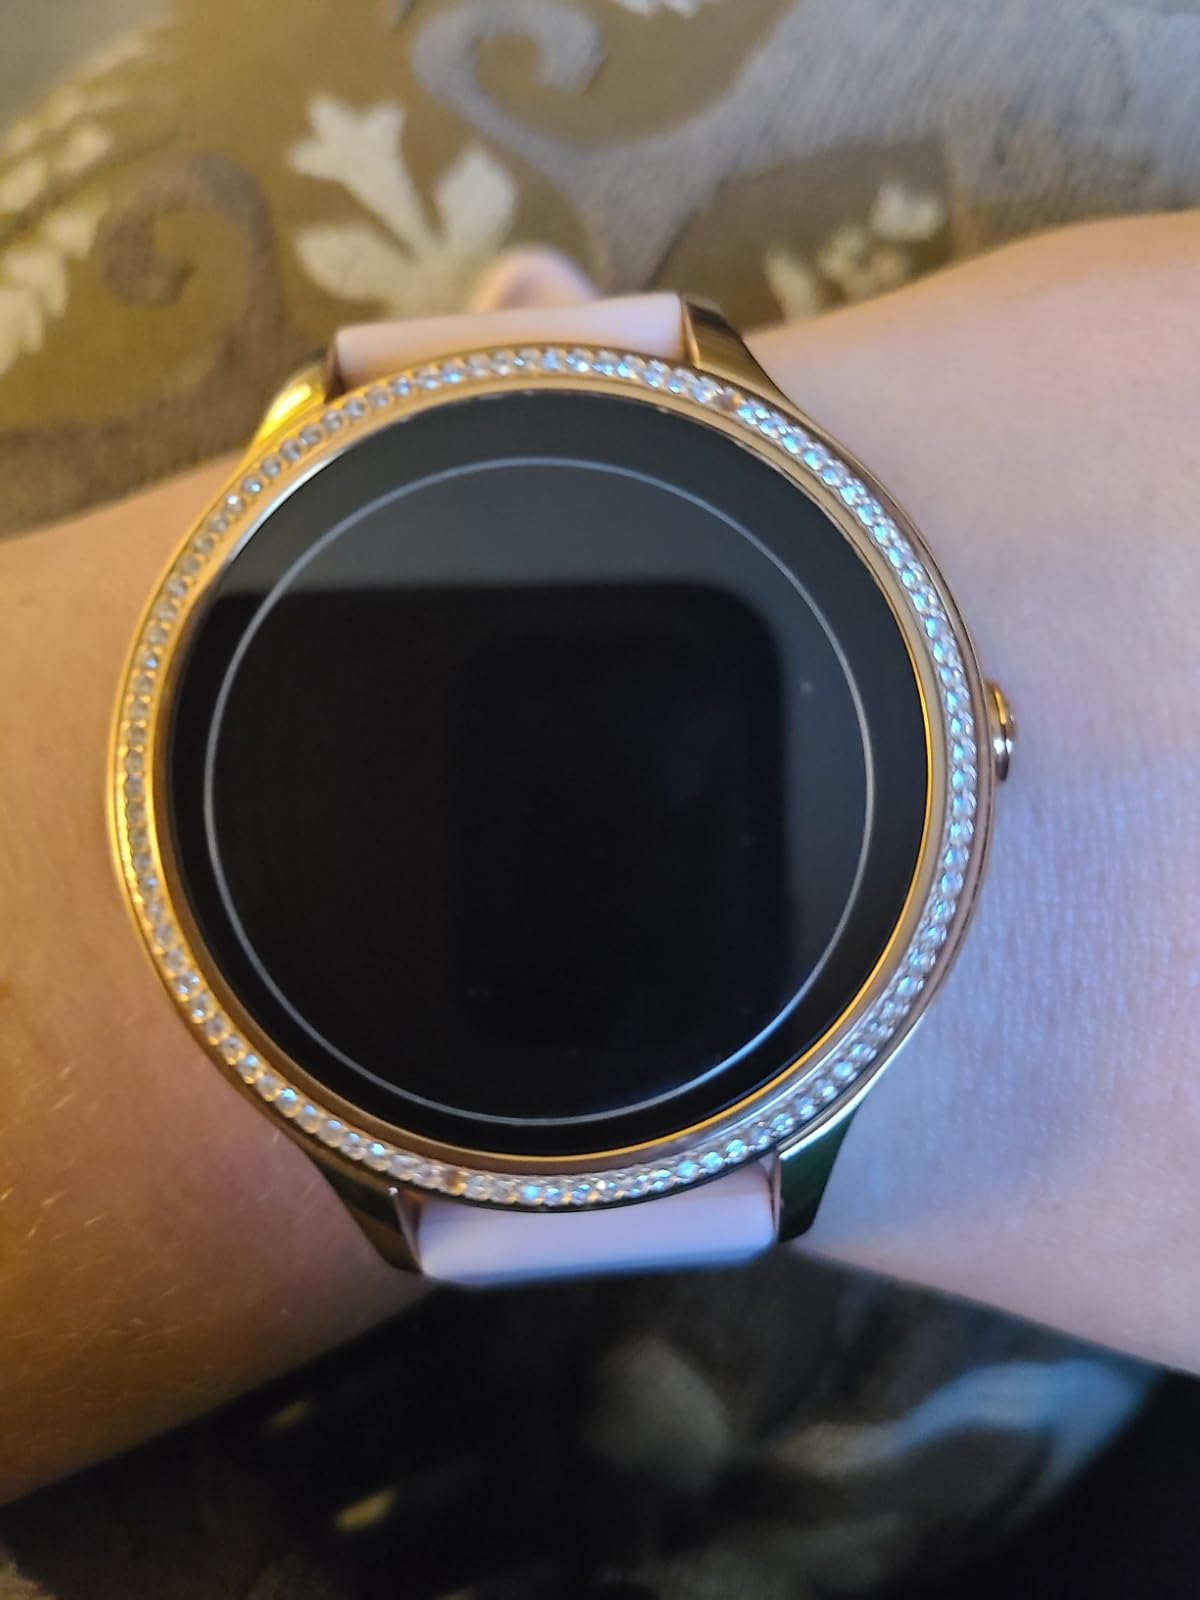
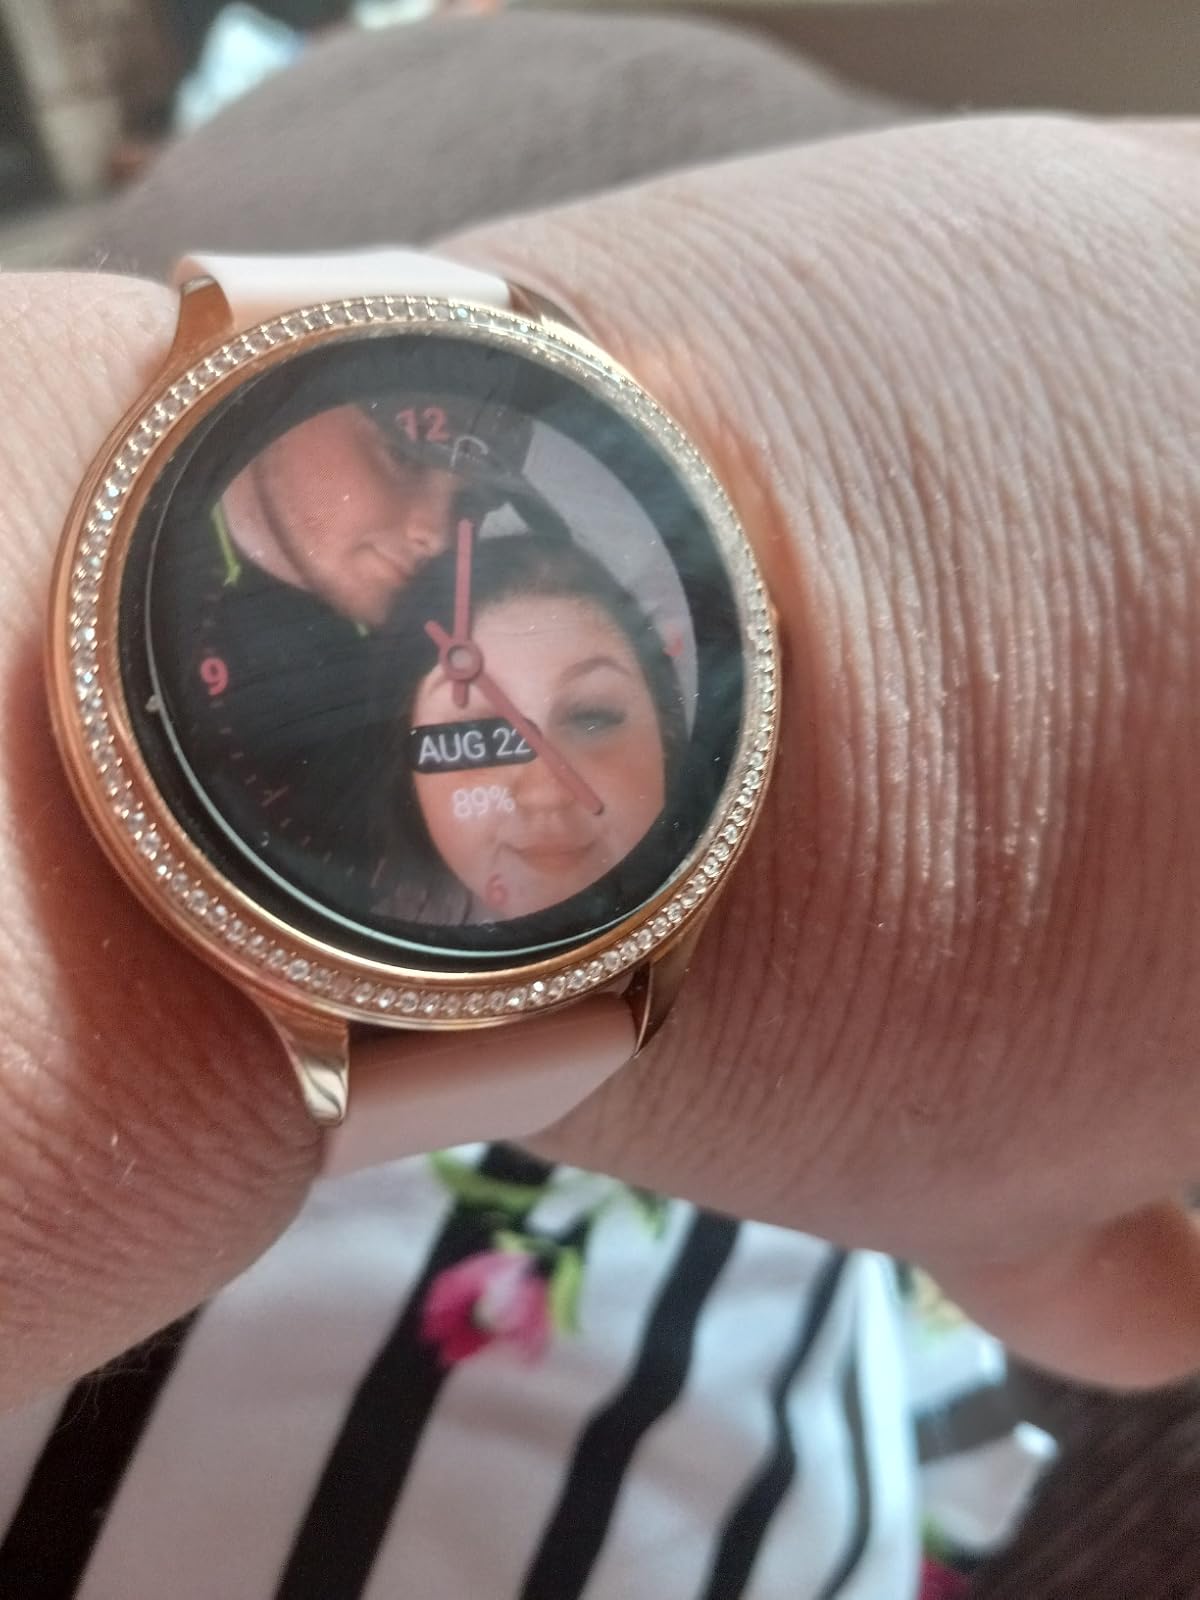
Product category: smartwatch
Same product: yes